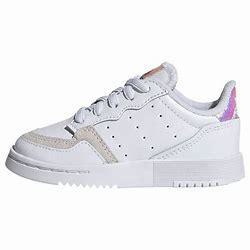
Brand: Adidas
Model: Supercourt